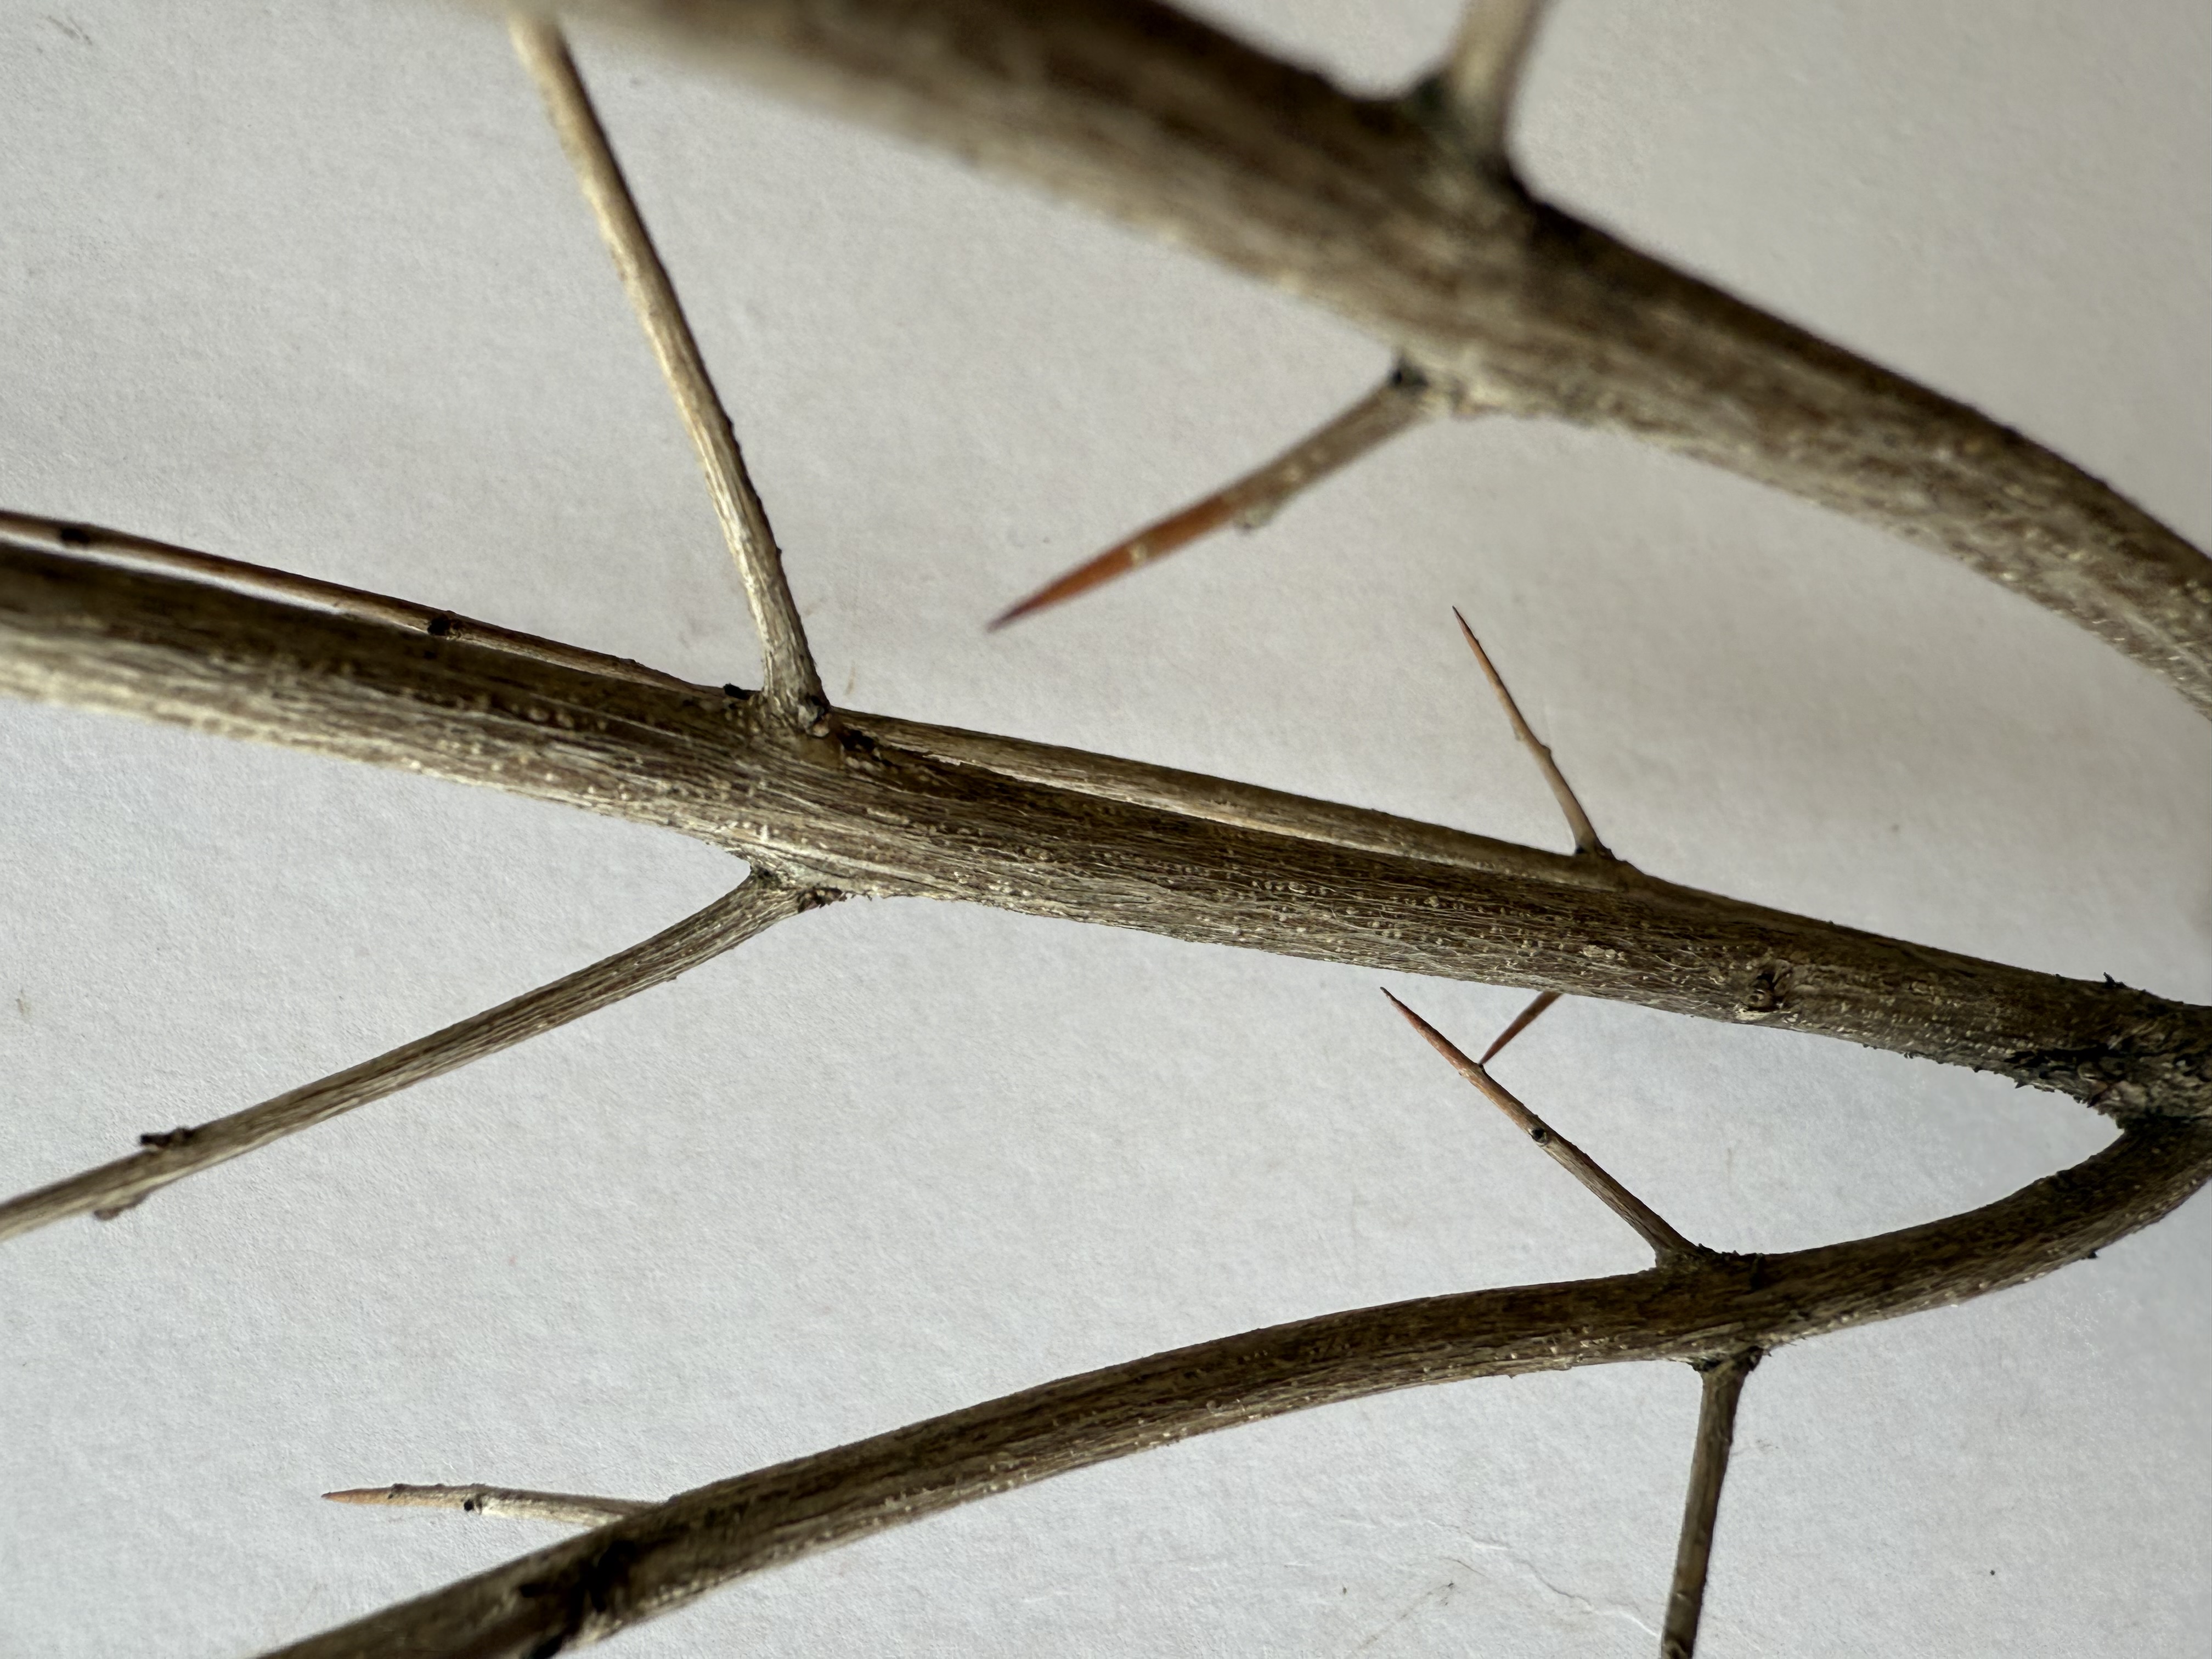
Variety: Pomegranate